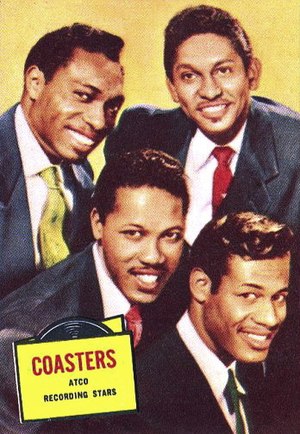
Atco Records / Historie / Oprindelse
The Coasters var blandt de første artister, der udgav på Atco Records
Atco Records er et amerikansk pladeselskab under Warner Music Group. Pt. anvendes mærket som en del af Warners Rhino Entertainment.